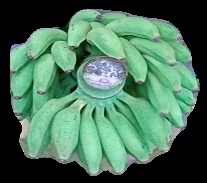
Variety: elakki-bale
Grade: grade1